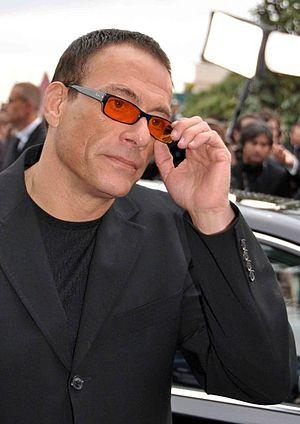
Jean-Claude Van Damme, né Jean-Claude Van Varenberg le 18 octobre 1960 à Berchem-Sainte-Agathe, en Belgique, est un acteur, réalisateur, producteur de cinéma et pratiquant d'arts martiaux belge.